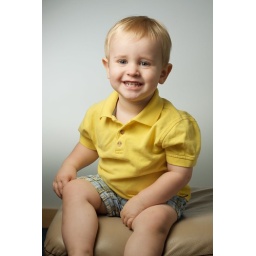
Strobist info: Umbrella camera left and a backlight against the white wall dialed down to make the gradient background.